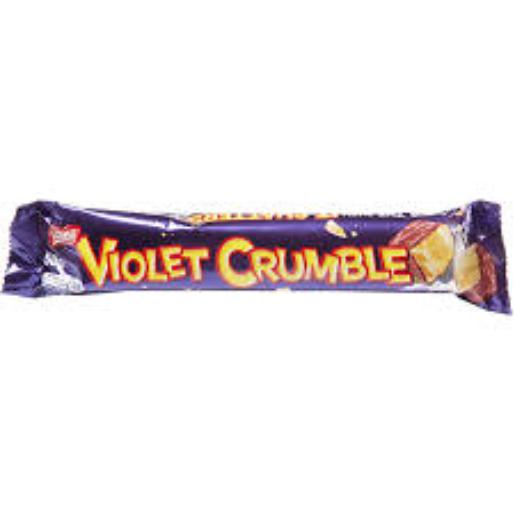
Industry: Food